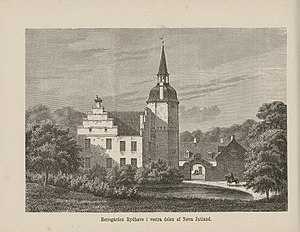
Rydhave (Vinderup) / Ejer
Rydhave 1865
Rydhave Slot er fra år 1314. Det hvidkalkede slot ligger mellem Holstebro og Skive tæt på Vinderup gemt i en af Danmarks vestligste bøgeskove. Slotstårnet og de fire fløje lukker sig om en lille brolagt gårdsplads. Rydhave Slot hører i dag til et af de bedst bevarede minder i Vestjylland fra middelalderen. De første dokumenter om Rydhave er fra 1377, da Albert Andersen Eberstein og hans farbror, Henrik